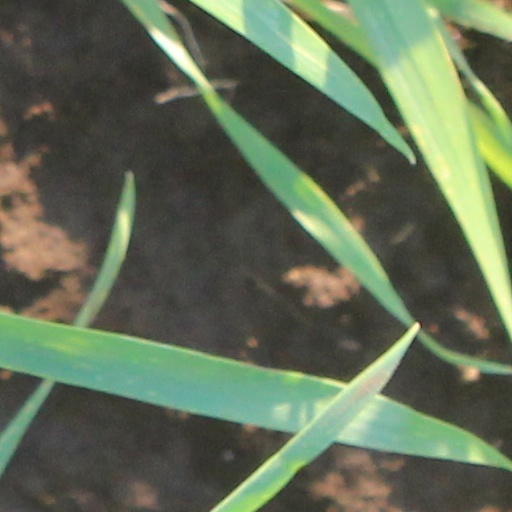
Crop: wheat